Apthorp Farm

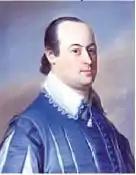
Charles Ward Apthorp, portrait by John Singleton Copley

Charles Ward Apthorp Jr. (1729–1797) was the eldest son of prominent and wealthy Boston-born British agent Charles Apthorp in Massachusetts. He assembled the property in Manhattan through purchases in 1762 and 1763. In 1764 he built for himself an ambitious house, one of the grandest pre-Revolutionary houses on the island, on the rise of ground between what are now 90th and 91st Streets, and Columbus and Amsterdam Avenues, with a lane forty-feet wide extending down to the Bloomingdale Road. The "New York Times" observed in 1910 "Had this tract been handed down from son to son on the British landed gentry system the owner to-day would virtually be New York's Duke of Westminster." The house gained its name of "Elmwood" from the mature American elms that shaded it until it was demolished in 1891 to make way for 91st Street, having served for decades as a beer garden, public inn and picnic grounds called "Elm Park".